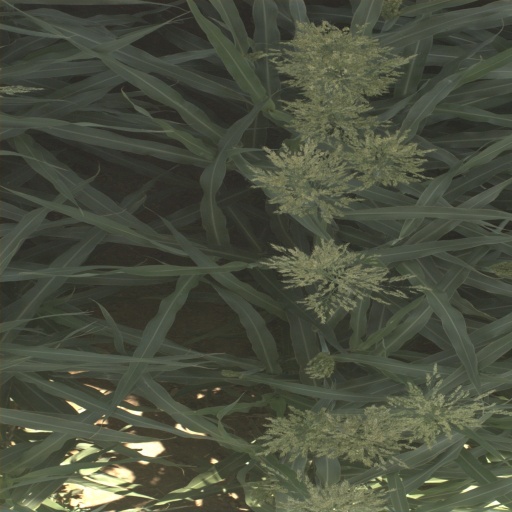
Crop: sorghum